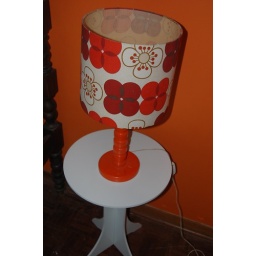
the lamp my grandma left for me. My fave thing in this entire home &amp;lt;3